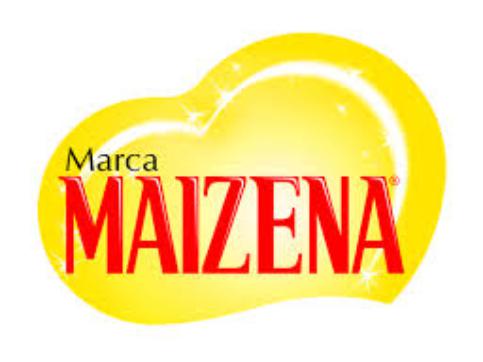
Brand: Maizena
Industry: Food